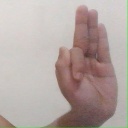
अक्षर: फ